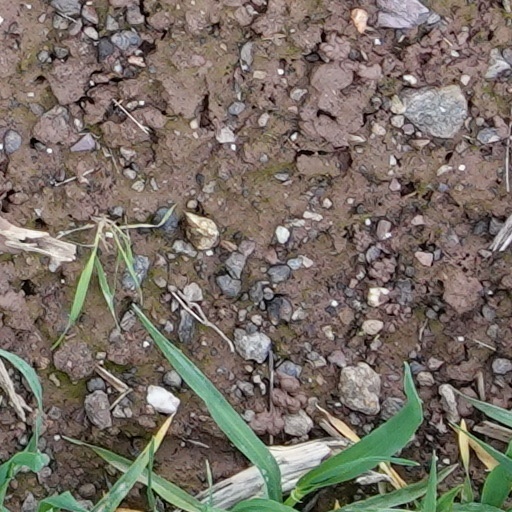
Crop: wheat